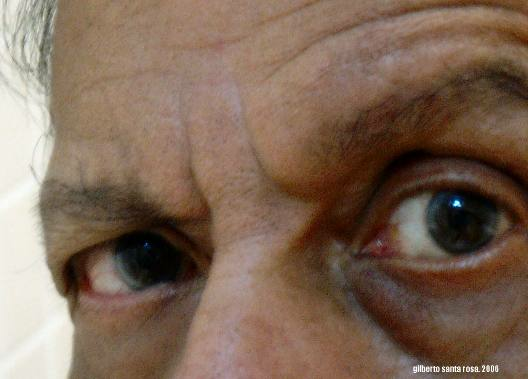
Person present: Yes